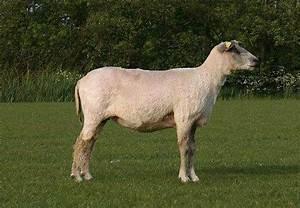
sheep